Hypergolic propellant

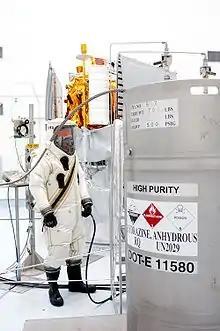
The attendant wears a full hazmat suit due to the hazards of the hypergolic fuel hydrazine, here being loaded onto the "MESSENGER" space probe

A hypergolic propellant is a rocket propellant combination used in a rocket engine, whose components spontaneously ignite when they come into contact with each other.